Yuan dynasty

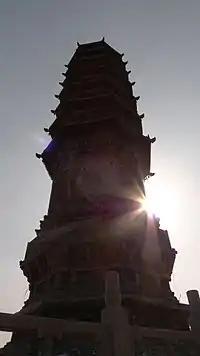
The Bailin Temple Pagoda of Zhaoxian County, Hebei Province, built in 1330 during the Yuan dynasty

When Yesün Temür died in Shangdu in 1328, Tugh Temür was recalled to Khanbaliq by the Qipchaq commander El Temür. He was installed as emperor in Khanbaliq, while Yesün Temür's son Ragibagh succeeded to the throne in Shangdu (商都) with the support of Yesün Temür's favorite retainer Dawlat Shah. Gaining support from princes and officers in Northern China and some other parts of the dynasty, Khanbaliq-based Tugh Temür eventually won the civil war against Ragibagh known as the War of the Two Capitals. Afterwards, Tugh Temür abdi­cated in favour of his brother Kusala, who was backed by Chagatai Khan Eljigidey, and announced Khanbaliq's intent to welcome him. However, Kusala suddenly died only four days after a banquet with Tugh Temür. He was supposedly killed with poison by El Temür, and Tugh Temür then remounted the throne. Tugh Temür also managed to send delegates to the western Mongol khanates such as Golden Horde and Ilkhanate to be accepted as the suzerain of Mongol world. However, he was mainly a puppet of the powerful official El Temür during his latter three-year reign. El Temür purged pro-Kusala officials and brought power to warlords, whose despotic rule clearly marked the decline of the dynasty.